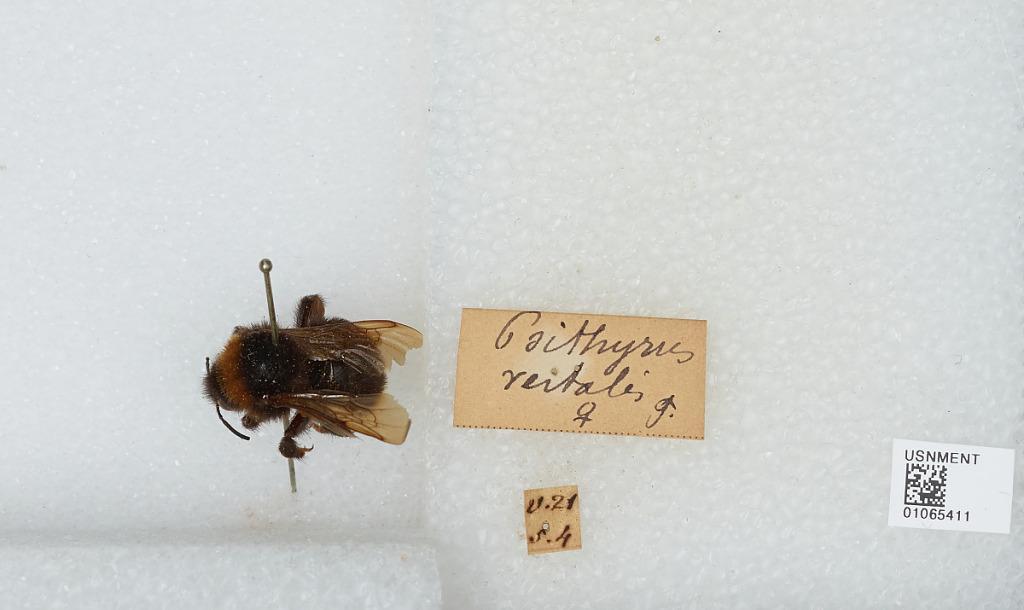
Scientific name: Bombus sp.
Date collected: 1921-5-